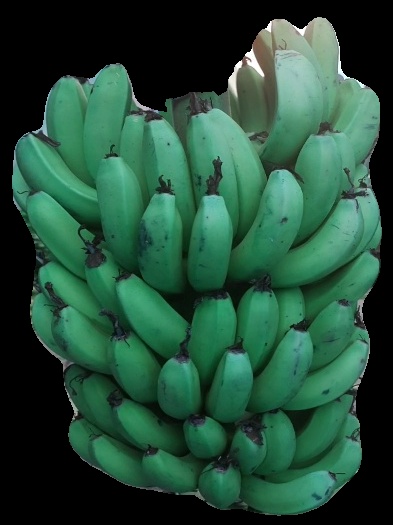
Variety: pachbale
Grade: grade2